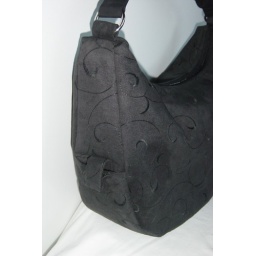
Aurora hobo style bag in black embroidery microsuede